Buchan

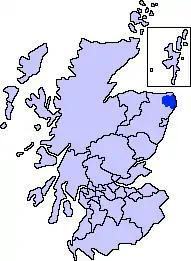
Map of Scotland showing the present-day committee area of Buchan

Buchan is a coastal district in the north-east of Scotland, bounded by the Ythan and Deveron rivers. It was one of the original provinces of the Kingdom of Alba. It is now one of the six committee areas of Aberdeenshire.